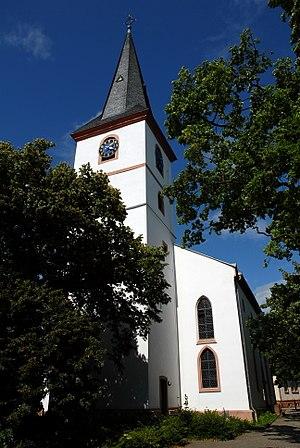
Heppenheim est un quartier de Worms au Sud du Wonnegau. Le village est situé à quelque 9 km à l'Ouest du centre-ville, au Sud de Hesse rhénane sur l'Eisbach et est entouré des prés et des surfaces agricolement utilisées pour y cultiver des vignes, des betteraves et du blé. Les armoiries de Worms-Heppenheim montrent sur un bouclier gris deux Serpettes de vendange en argent avec des poignées rouges et en dessus une feuille de trèfle.